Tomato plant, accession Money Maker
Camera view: horizontal (90 deg, fisheye); turntable rotation: 330 degrees
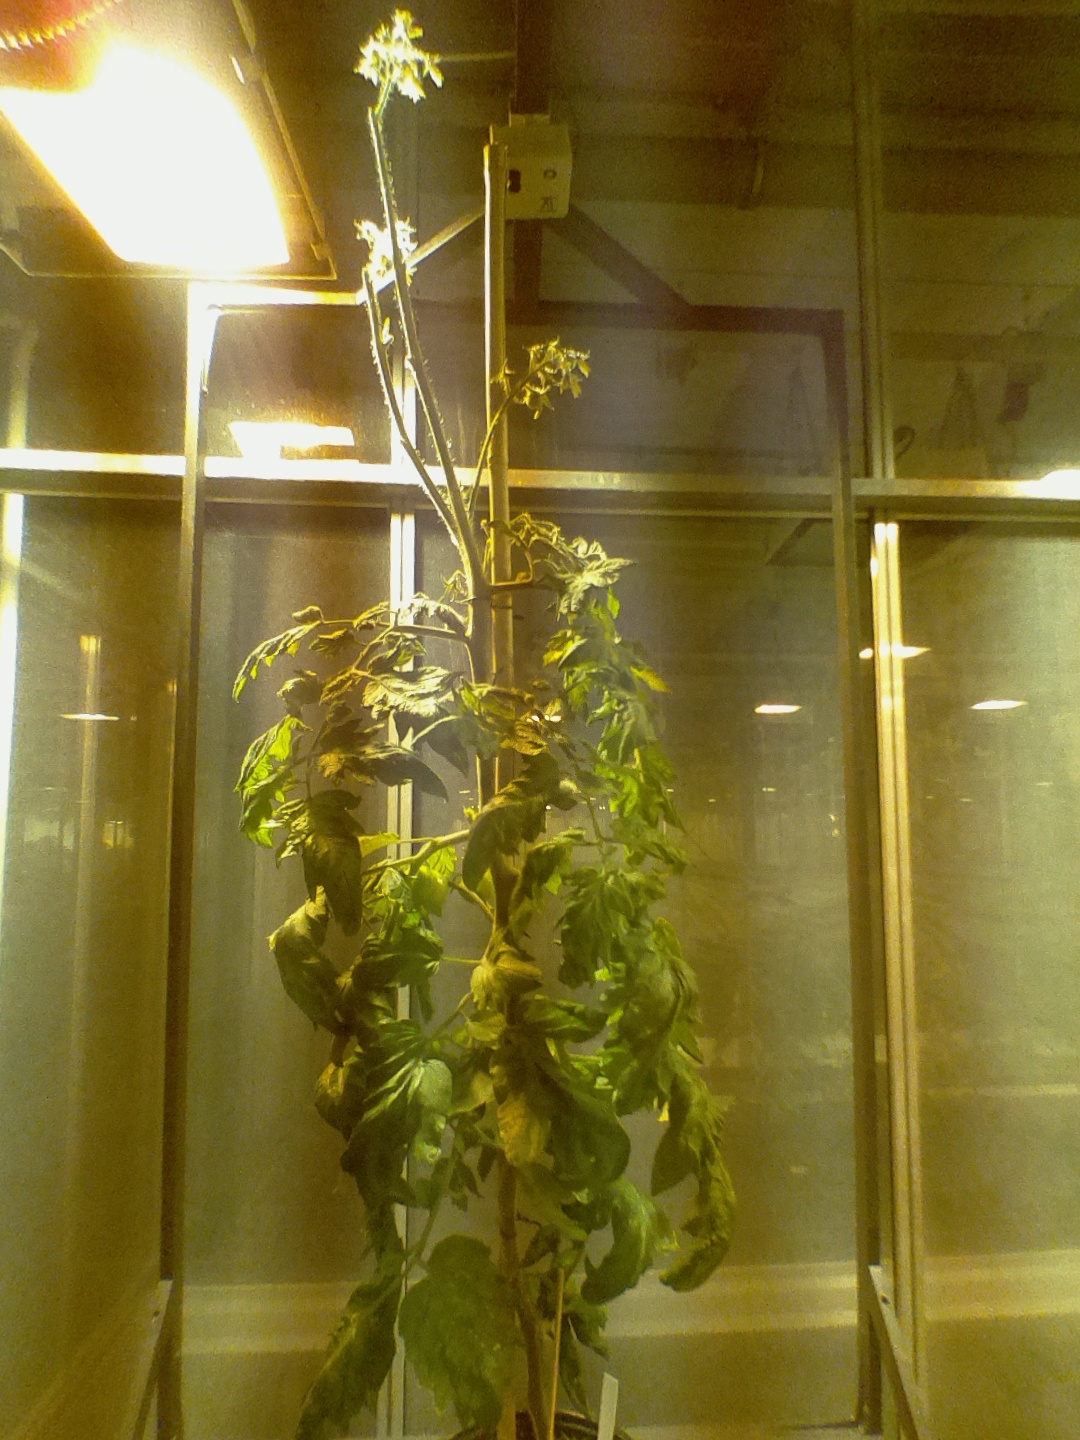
BBCH growth stage 76: 60%-70% of final fruit size